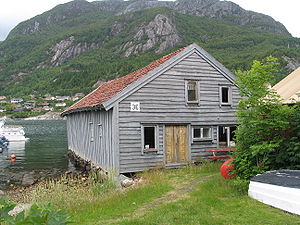
Søhuset i Bergevik
Sjøhuset i Bergevik
Søhuset i Bergevik er et norsk søhus i Bergevik i Forsand kommunen, huset blev bygget i 1850 af Ivar Halvorson Berge. I dag er søhuset museum hos Ryfylkemuseet og er åbent for rundvisninger i sommerperioden. I løbet af 2006 var der 233 registrerede besøgende.